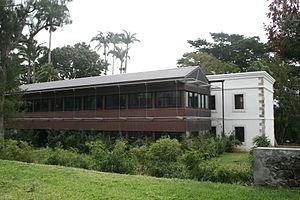
Les directions régionales de l'Environnement, de l'Aménagement et du Logement sont des services déconcentrés de l'État français, sous tutelle commune du ministère de la Transition écologique et solidaire et du ministère de la Cohésion des territoires. Leurs compétences et leur organisation sont définies par le décret n° 2009-235 du 27 février 2009 modifié.
En France, les directions régionales de l'Environnement étaient des services déconcentrés de l'État français qui, sous l'autorité du préfet de région et des préfets de département, exerçaient certaines des attributions relevant du ministère de l'Écologie, de l'Énergie, du Développement durable et de la Mer.